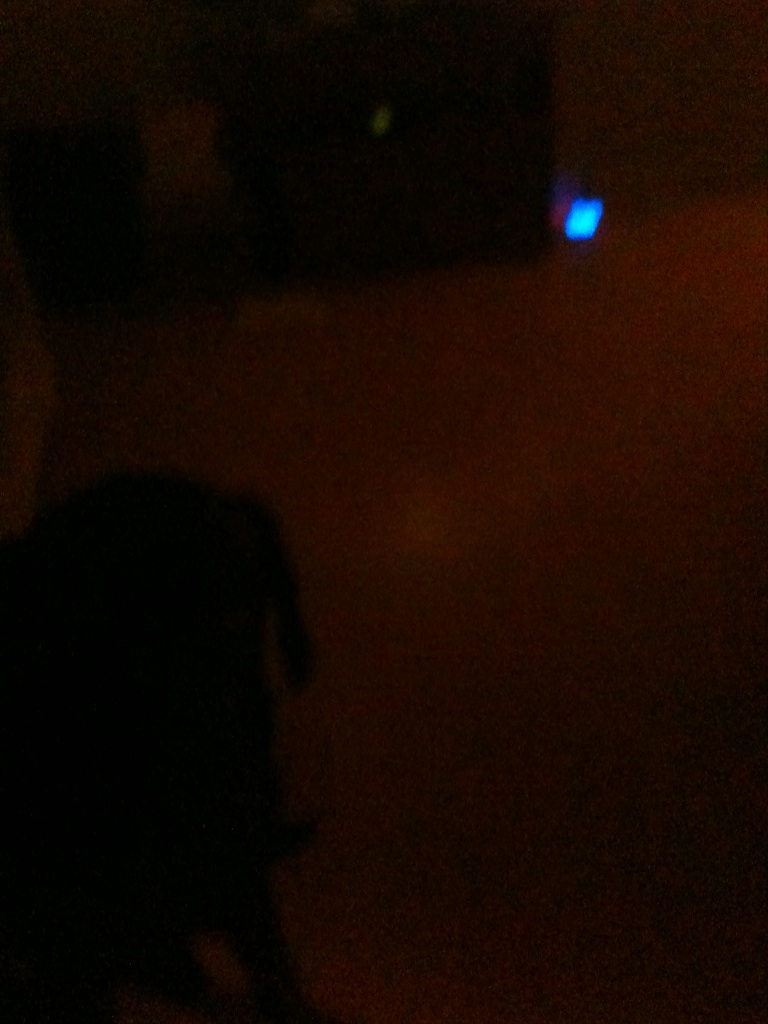Question: What show is on TV?
Answer: unanswerable